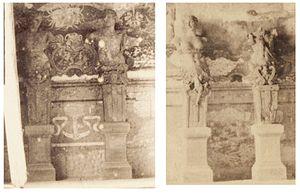
Termes en terre cuite du château d'Orion, visibles adossés au mur ouest de la galerie du château dans une cliché de Jules Robuchon (1840-1922) prise à la fin du XIXe siècle. collection privée.
Le château d'Oiron est situé à Oiron dans le département des Deux-Sèvres, en Poitou et Nouvelle-Aquitaine.